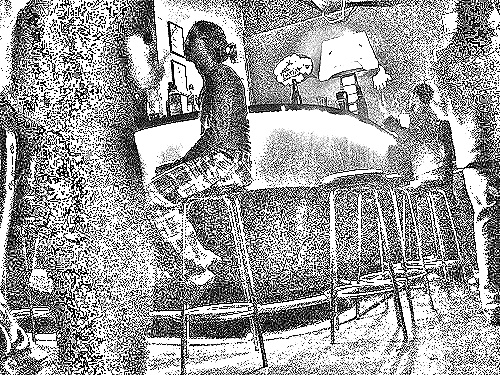
Portrait style: Sketch Portrait